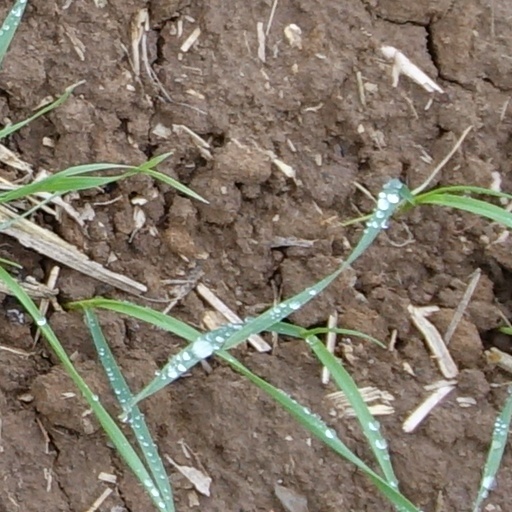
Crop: wheat